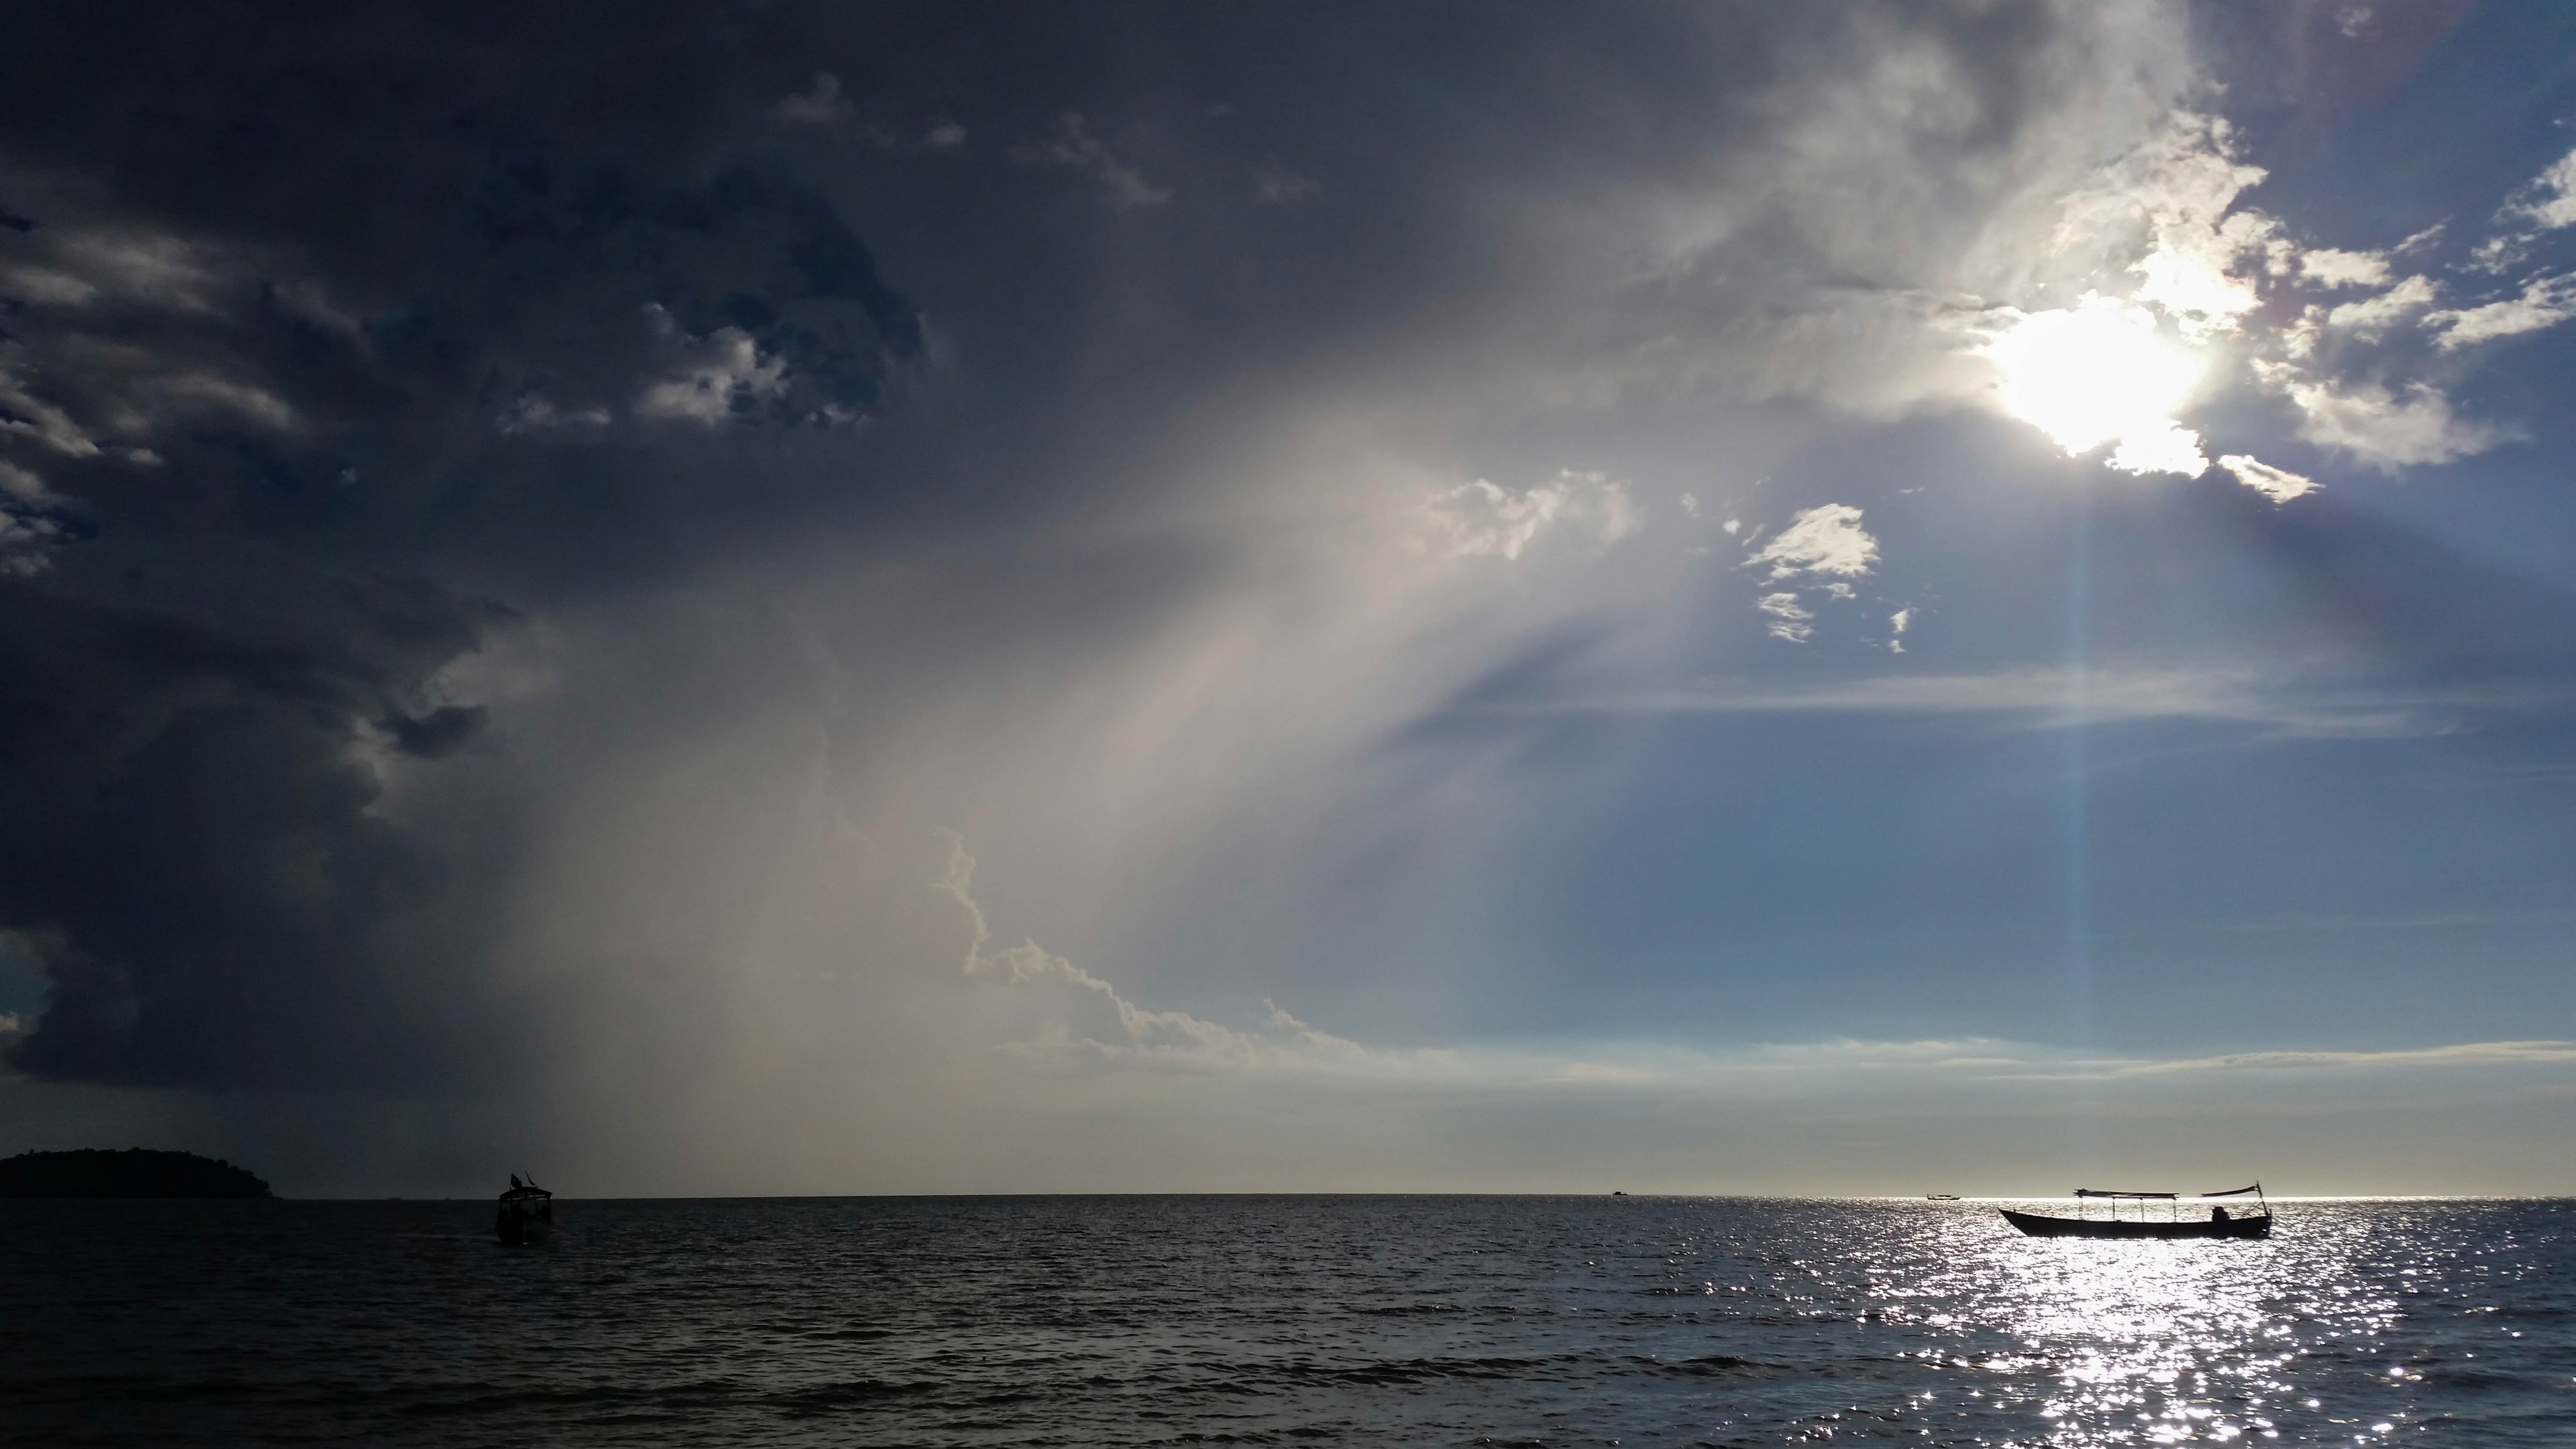
beach, sea, coast, ocean, horizon, cloud, sky, sun, sunset, sunlight, wave, wind, dawn, atmosphere, ship, dusk, evening, weather, storm, asia, lightning, thunder, clouds, cambodia, thunderstorm, weather mood, sihanoukville, meteorological phenomenon, wind wave